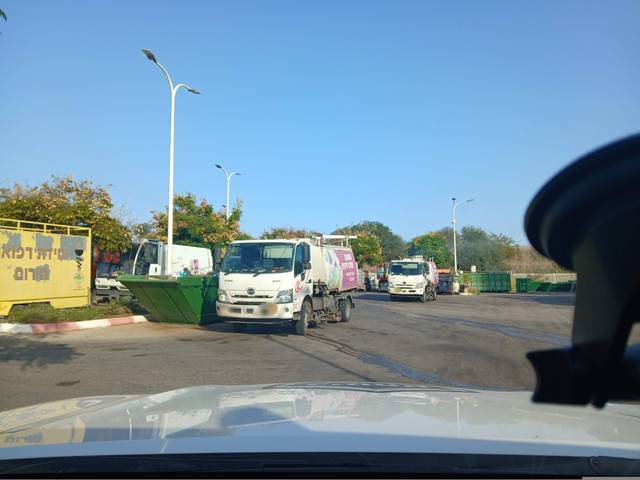
Region: Israel
Coordinates: 32.193, 34.886